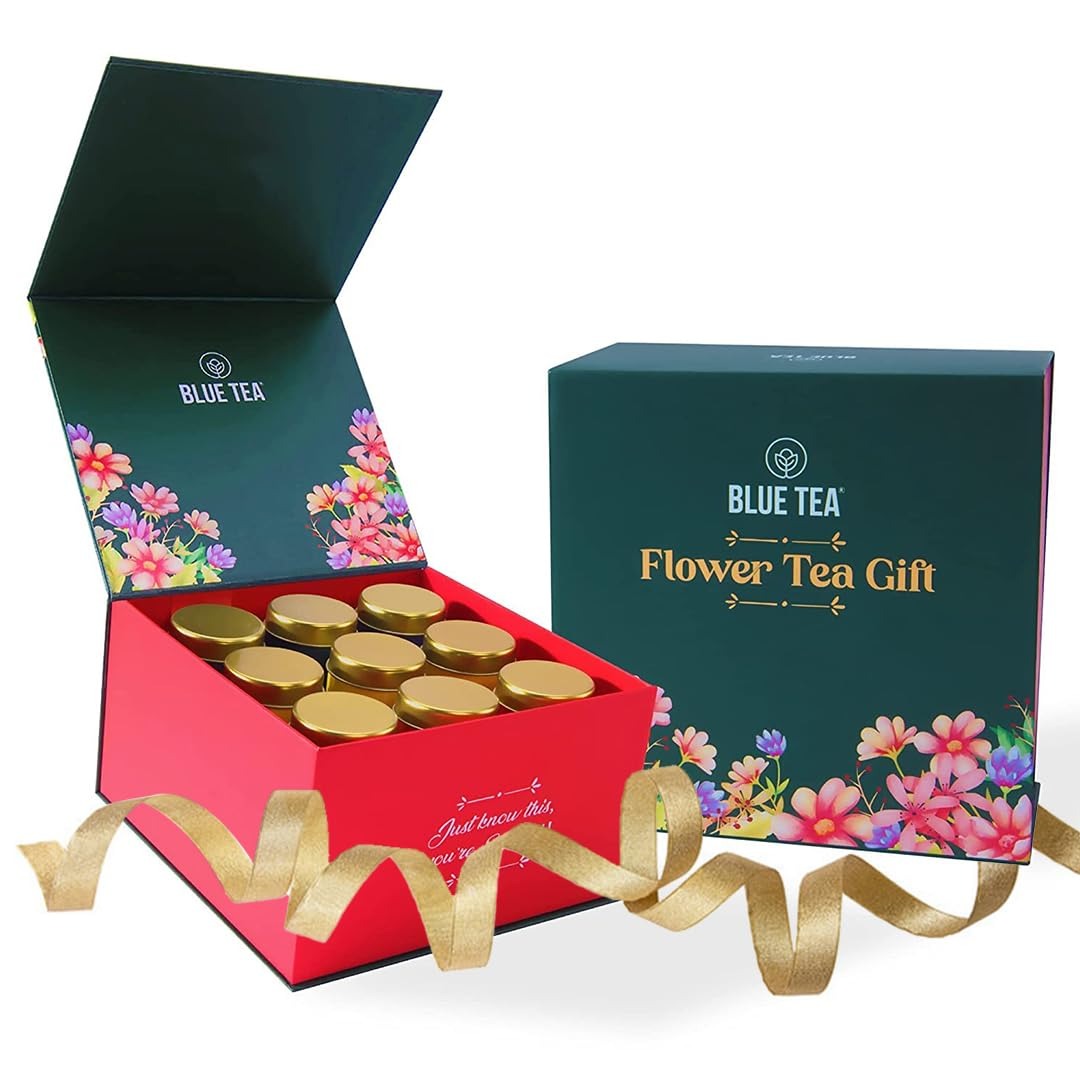
Item Name: BLUE TEA - Assortment Tea Gift Set - 9 Flavors (5x9 = 45 Plant Based Tea Bags) | Herbal Tea - Caffeine Free - Non-Bitter - Gluten Free - Vegan | Variety Pack | Gifts for Him and Her
Bullet Point 1: THE GIFT OF WELLNESS: Indulge in the enchanting flavors of our Assorted Flower Tea Gift Set, featuring nine exquisite flower-based teas. With a total of 45 tea bags encompassing a variety of flavors, this set promises to delight your senses and transport you to a world of floral bliss.
Bullet Point 2: EXQUISITE FLORAL BLENDS: Immerse yourself in a bouquet of flavors with our assortment of flower-based teas. Enjoy each flavor- Butterfly Pea, Lavender Buds, Rose Flower, Rhododendron Flower, Hibiscus Flower, Corn Flower, Chamomile Flower, Marigold flower, Jasmine indulgent experience that celebrates the beauty of nature.
Bullet Point 3: FARM FRESH: Our tea are carefully sourced from premium herbal ingredients and flowers from the farms, ensuring the highest quality and purity in every cup. Experience the essence of nature with each sip, directly from the source to your cup.
Bullet Point 4: CAFFEINE FREE: Indulge in the pure tranquility of caffeine-free flower-based teas. Perfect for any time of day, these teas offer a gentle way to unwind and relax, allowing you to savor the moment and nourish your body and soul without the jitters.
Bullet Point 5: SIMPLE BREWING: Brewing the perfect cup of flower-based tea is effortless with our convenient tea bags. Simply steep your desired flavor in hot water for the 2-3 minutes, and let the aromatic infusion transport you to a state of bliss. Whether you prefer it hot or cold, these teas are sure to delight your senses with every sip.
Bullet Point 6: UPLIFTING FARMERS: At Blue Tea India, we are dedicated to improving farmers' lives by boosting their income from $75 to $300 per month. Our efforts aim to positively impact 1,000 families by March 31, 2025. By choosing our tea, you support this mission and contribute to a brighter future for our hardworking farmers. Together, we are creating better livelihoods and empowering communities, one cup of tea at a time.
Product Description: The premium tea gift box has an assorted set of 9 flower teas, a perfect gift option for tea lovers. The box contains 45 Pyramid Tea Bags; 5 Tea Bags per flavor –Butterfly Pea 5 PTB, Lavender Buds 5 PTB, Rose Flower 5 PTB, Rhododendron Flower 5 PTB, Hibiscus Flower 5 PTB, Corn Flower 5 PTB, Chamomile Flower 5 PTB, Marigold flower 5 PTB, Jasmine 5 PTB.
Value: 45.0
Unit: Count

Price: 33